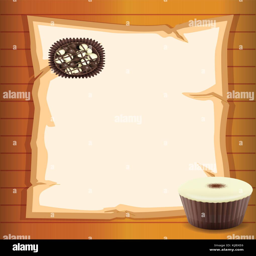
illustration of an empty paper with chocolates